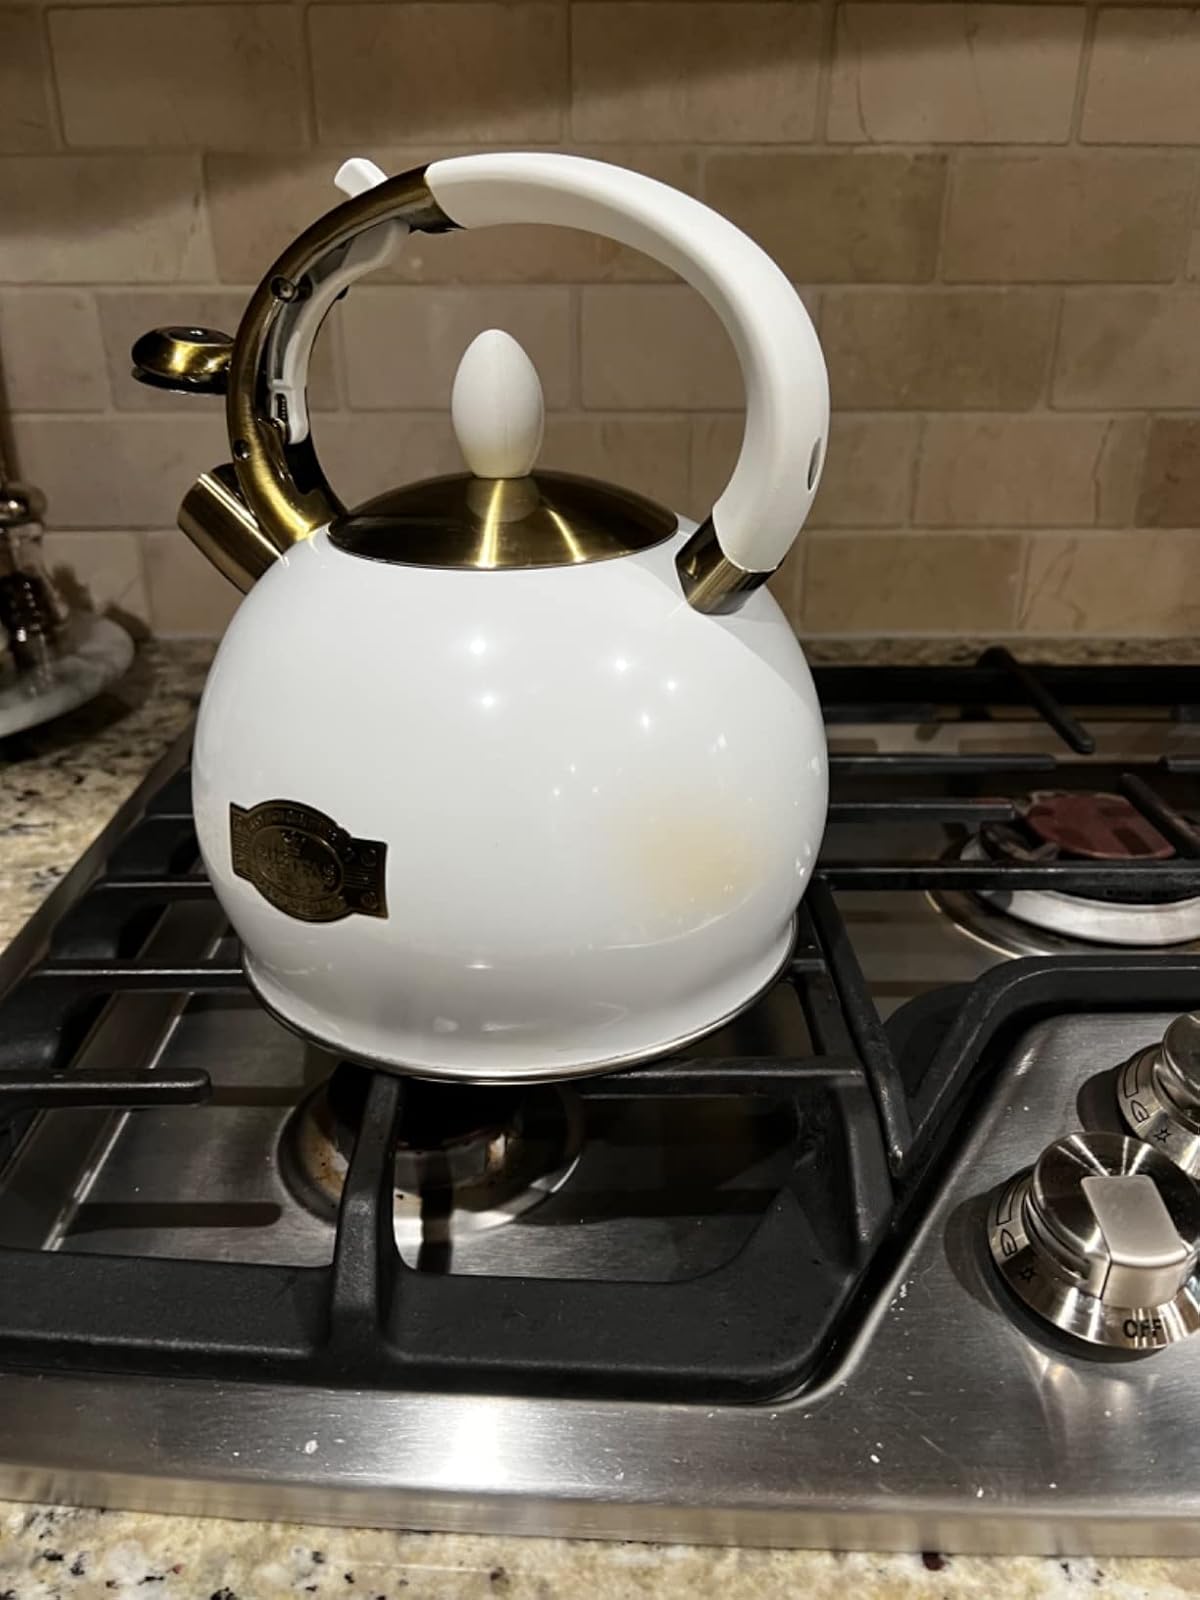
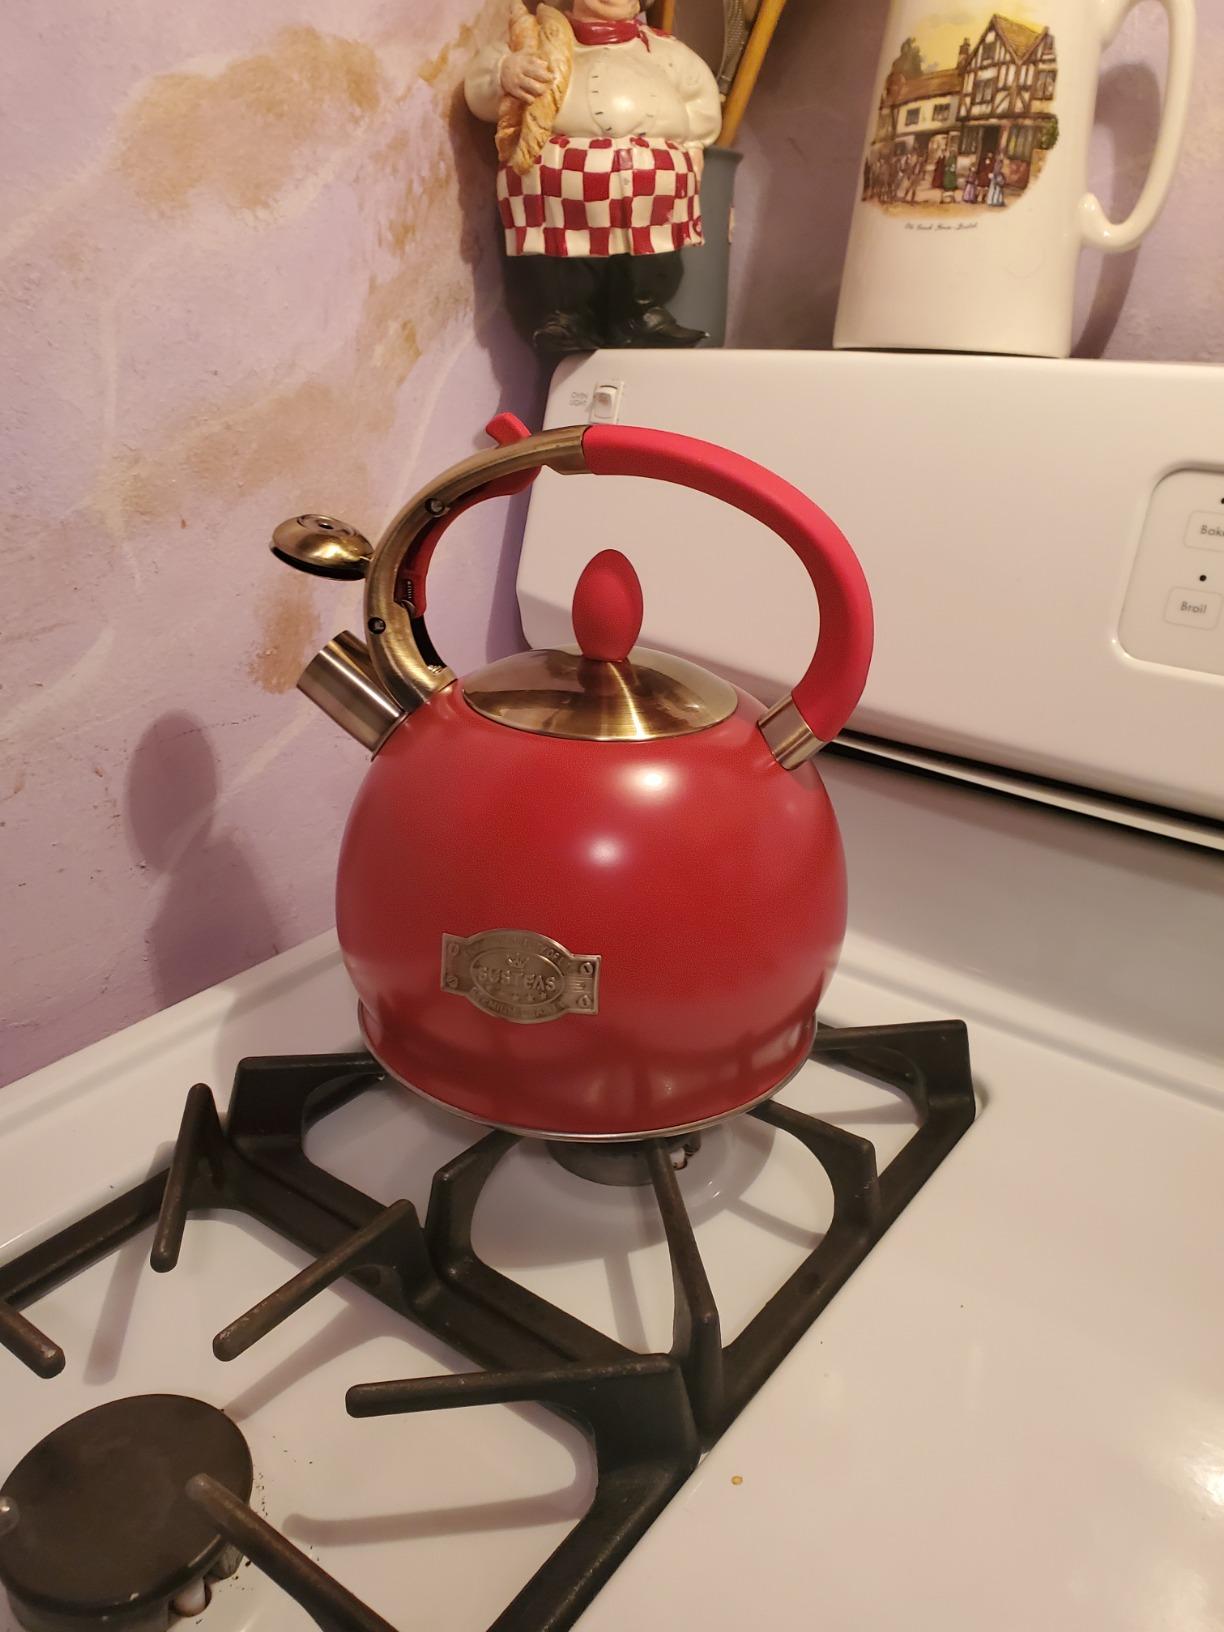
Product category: items_kettle
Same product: no